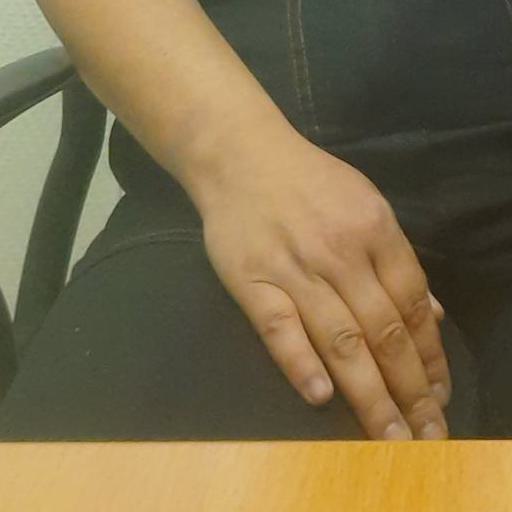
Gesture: no_gesture